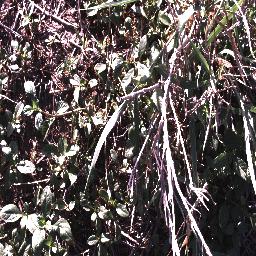
Label: negative